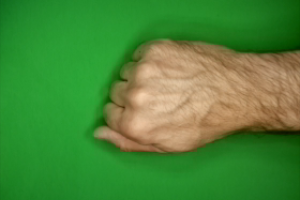
Label: rock